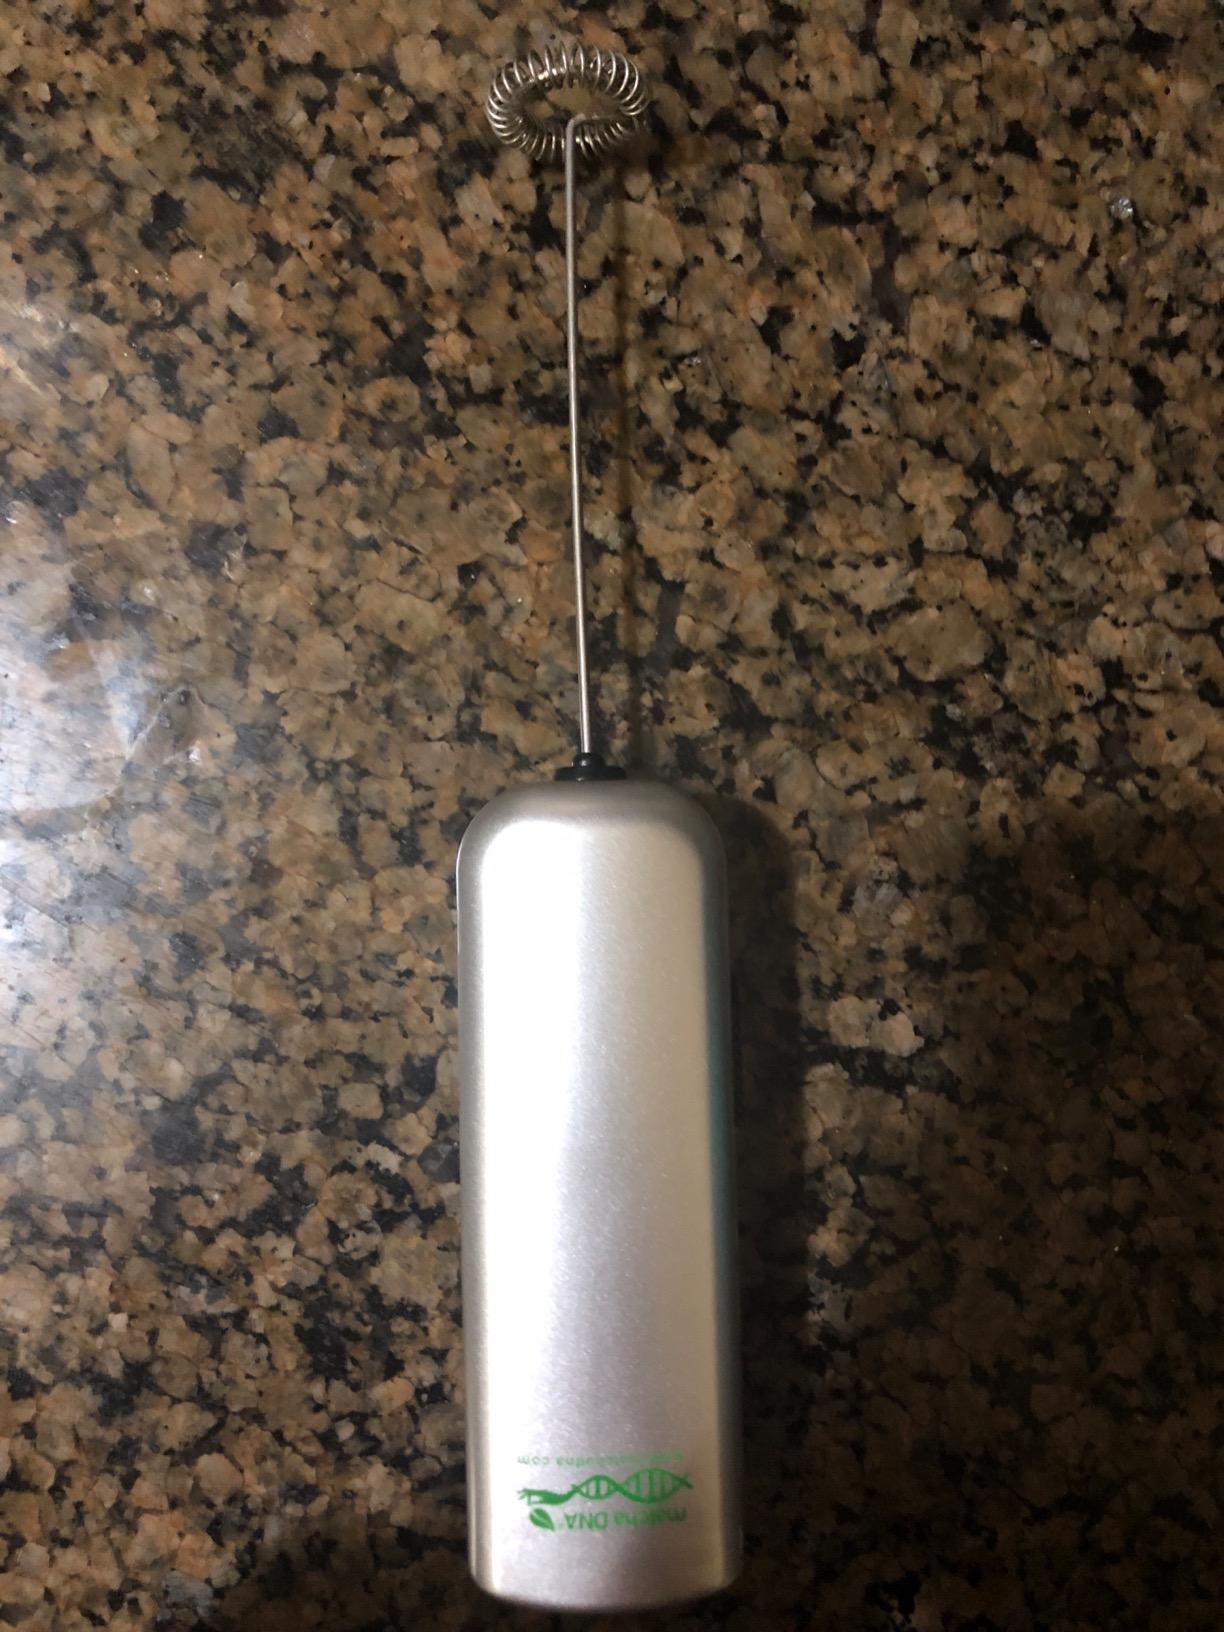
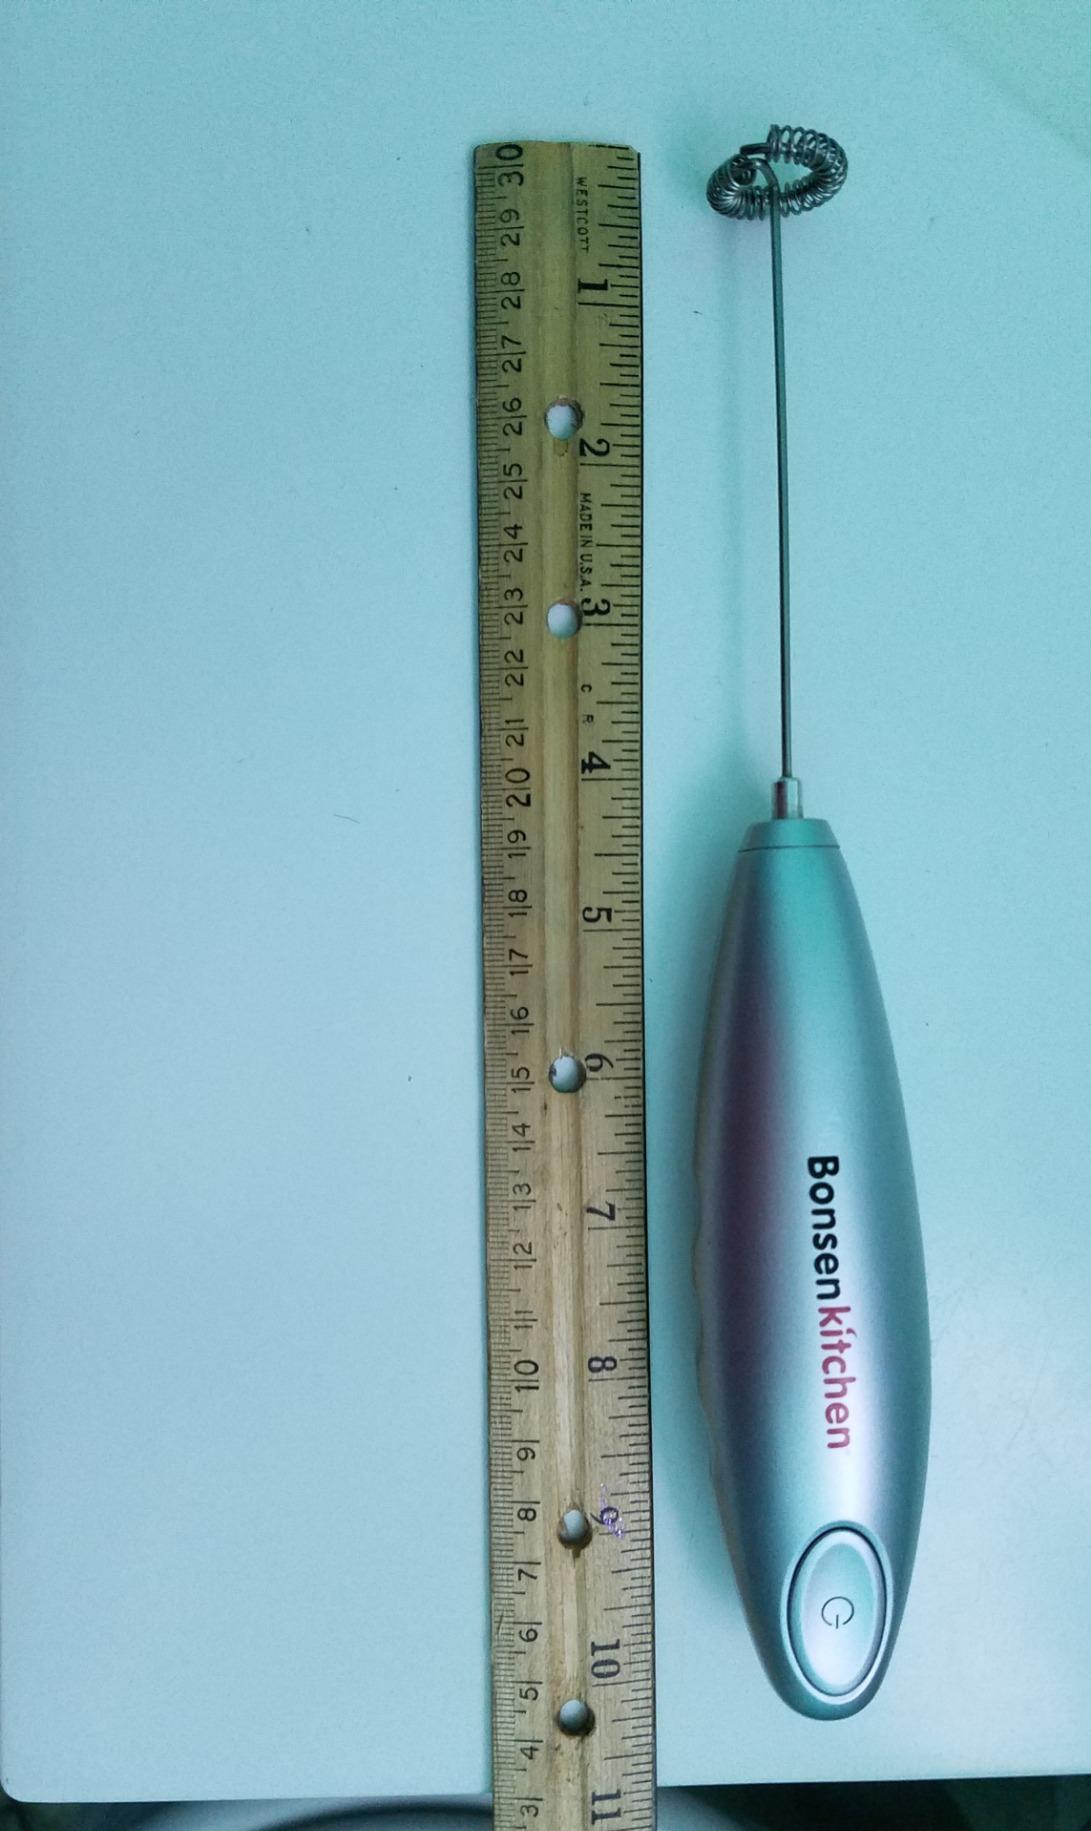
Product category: items_mixer
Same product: no